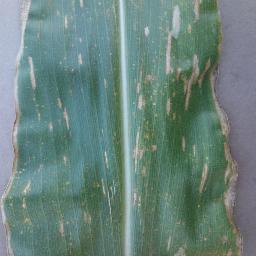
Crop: corn
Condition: (maize)_cercospora_spot_gray_spot